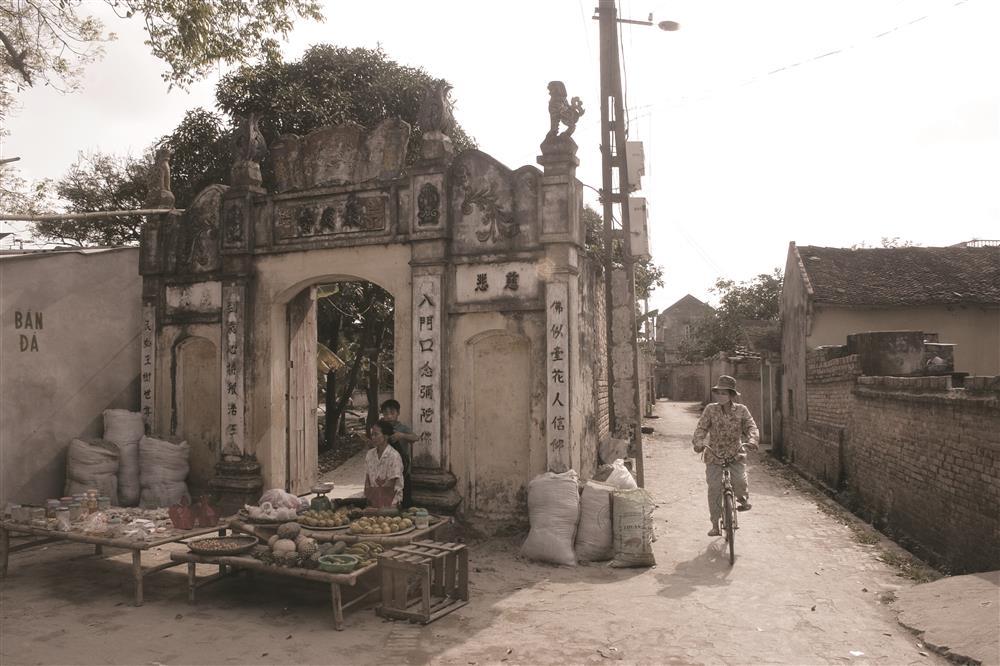
có một người đang đạp xe ở lối đi bên phải